Winter service vehicle

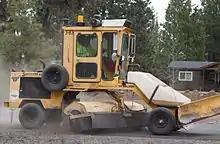
Gravel spread on roads during winter is swept in spring in Deschutes County, Oregon.

In some areas of the world, including Berlin, Germany, dropping salt is prohibited altogether except on the highest-risk roads; plain sand without any melting agents is spread instead. While this may protect the environment, it is more labour-intensive, as more gritting runs are needed; because the sand is insoluble, it tends to accumulate at the sides of the road, making it more difficult for buses to pull in at bus stops.